Wangen an der Aare railway station

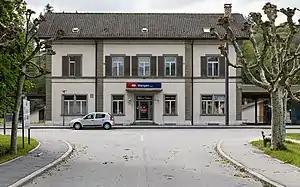
The station building in 2019

Wangen an der Aare railway station is a railway station in the municipality of Wangen an der Aare, in the Swiss canton of Bern. It is an intermediate stop on the standard gauge Jura Foot line of Swiss Federal Railways.